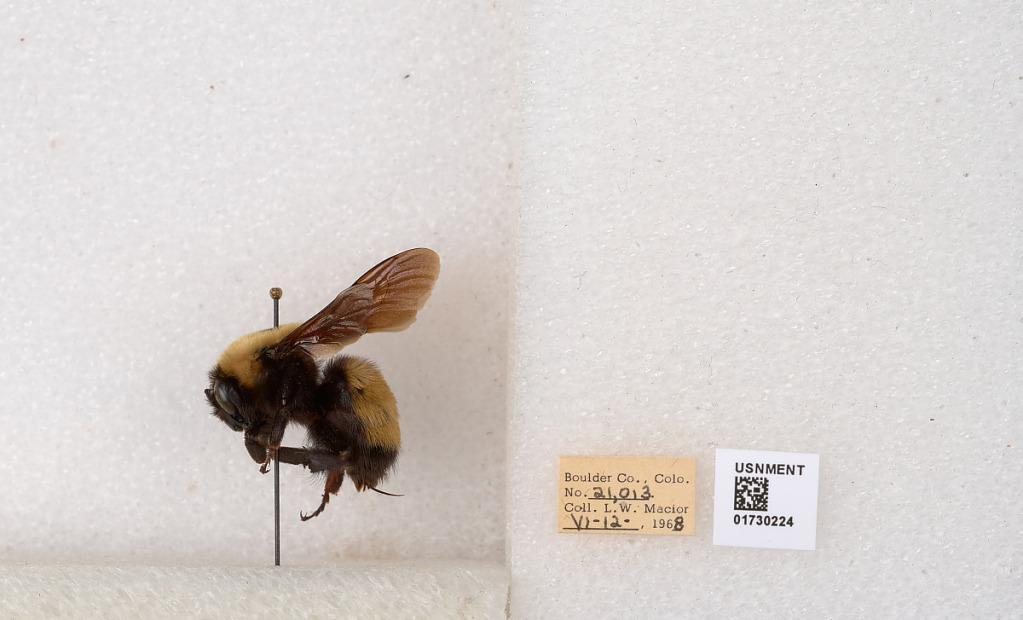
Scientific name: Bombus (Bombus) nevadensis Cresson